2021 Western Kentucky tornado

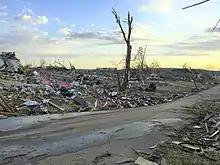
Widespread destruction in a residential area of Dawson Springs

Farther to the northeast, the tornado reached EF2 strength, tearing roofs off homes, damaging or destroying outbuildings, damaging irrigation equipment, and ripping apart trailer homes. Soon after, the tornado became violent and directly impacted the small community of Cayce at low-end EF4 intensity, where homes and small businesses were damaged or destroyed, some of which were leveled or swept from their foundations. A music venue in a former school building was badly damaged, and the Cayce Volunteer Fire Department building was destroyed; the metal beams of the structure severely twisted as pieces of heavy machinery were tossed around. Several outbuildings and mobile homes were also destroyed. One person died in Cayce and several others were injured.